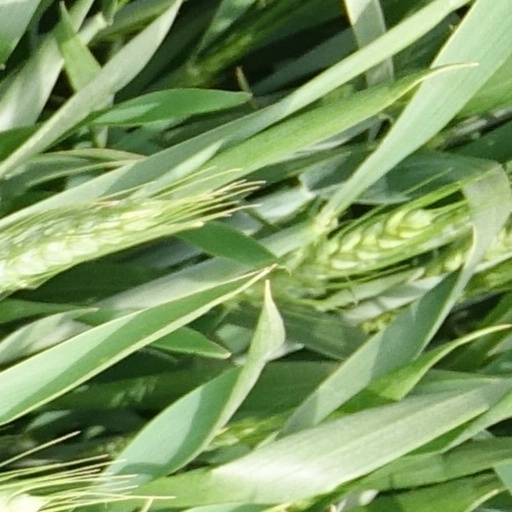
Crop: wheat